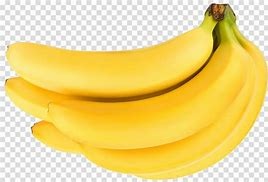
Label: banana